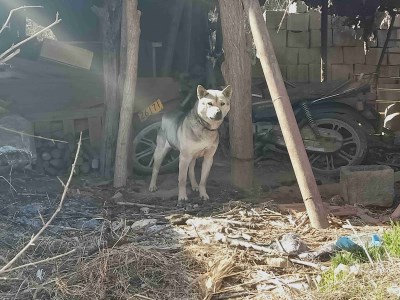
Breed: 3336-n000121-chinese_rural_dog